Mary Gwendolin Caldwell, Marquise des Monstiers-Mérinville

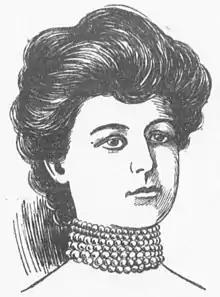
Likeness printed in the "Mexico Missouri Message" in 1904.

Mary Gwendolin Byrd, Marquise des Monstiers-Mérinville (1863–1909) was an American philanthropist and socialite. She funded the foundation of the Catholic University at Washington, D.C. in the 1880s, but had renounced the Roman Catholic faith by 1904.